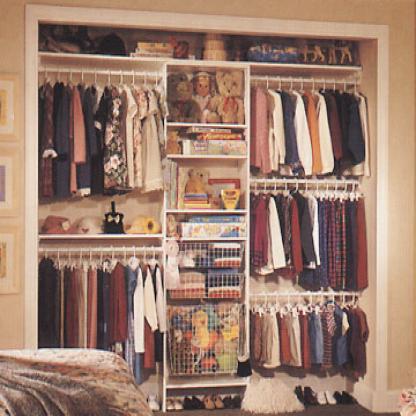
Scene: Indoor